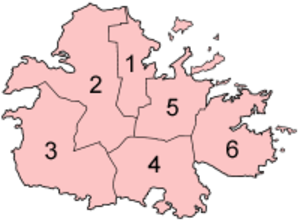
Antigua-et-Barbuda ou Antigue-et-Barbude est un État des Antilles ayant pour capitale Saint John's, situé à une cinquantaine de kilomètres au nord de la Guadeloupe et au nord-est de l'île des Antilles britanniques de Montserrat, dans les Caraïbes. Cet État est composé de deux îles principales, Antigua, et Barbuda, ainsi que de quelques îles plus petites.